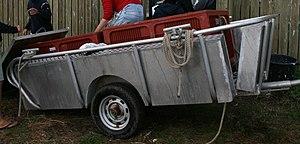
La ""Cadillac"", sorte de remorque-amphibie, utilisée pour décharger l'avitaillement sur les îles de l'archipel. Ici en train d'être déchargée sur l'île de Cigogne."
Les Glénans est une école française de voile, créée en 1947 par un couple d'anciens résistants, Hélène et Philippe Viannay, dans l'archipel des Glénan, sur la côte sud du Finistère. C'est une association loi de 1901, reconnue d'utilité publique depuis 1974.